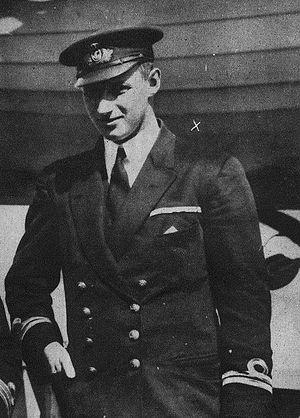
Knud, prince héritier de Danemark
Après une crise de succession au Danemark, il a été décidé en 1852 qu’à la mort du roi Frédéric VII, le trône danois serait confié à une branche cadette de la maison d’Oldenbourg, la maison de Schleswig-Holstein-Sonderbourg-Glücksbourg. Ainsi, depuis que le prince Christian de Schleswig-Holstein-Sonderbourg-Glücksbourg est devenu prince héritier de Danemark par le protocole de Londres du 8 mai 1852, les héritiers de la Couronne appartiennent tous à cette famille.